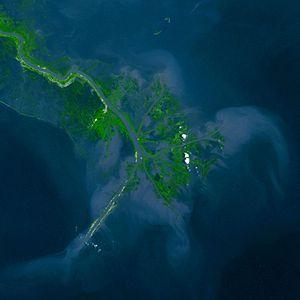
L'avulsion est l'abandon d'un lit de rivière au profit d'un nouveau tracé. Cela désigne également par ce biais la « force subite par laquelle un fleuve ou une rivière enlève une partie considérable et reconnaissable d'un champ riverain et la porte vers un champ inférieur ou sur la rive opposée ». Cela peut survenir à la suite d'un effondrement provoquant de nouvelles pentes.